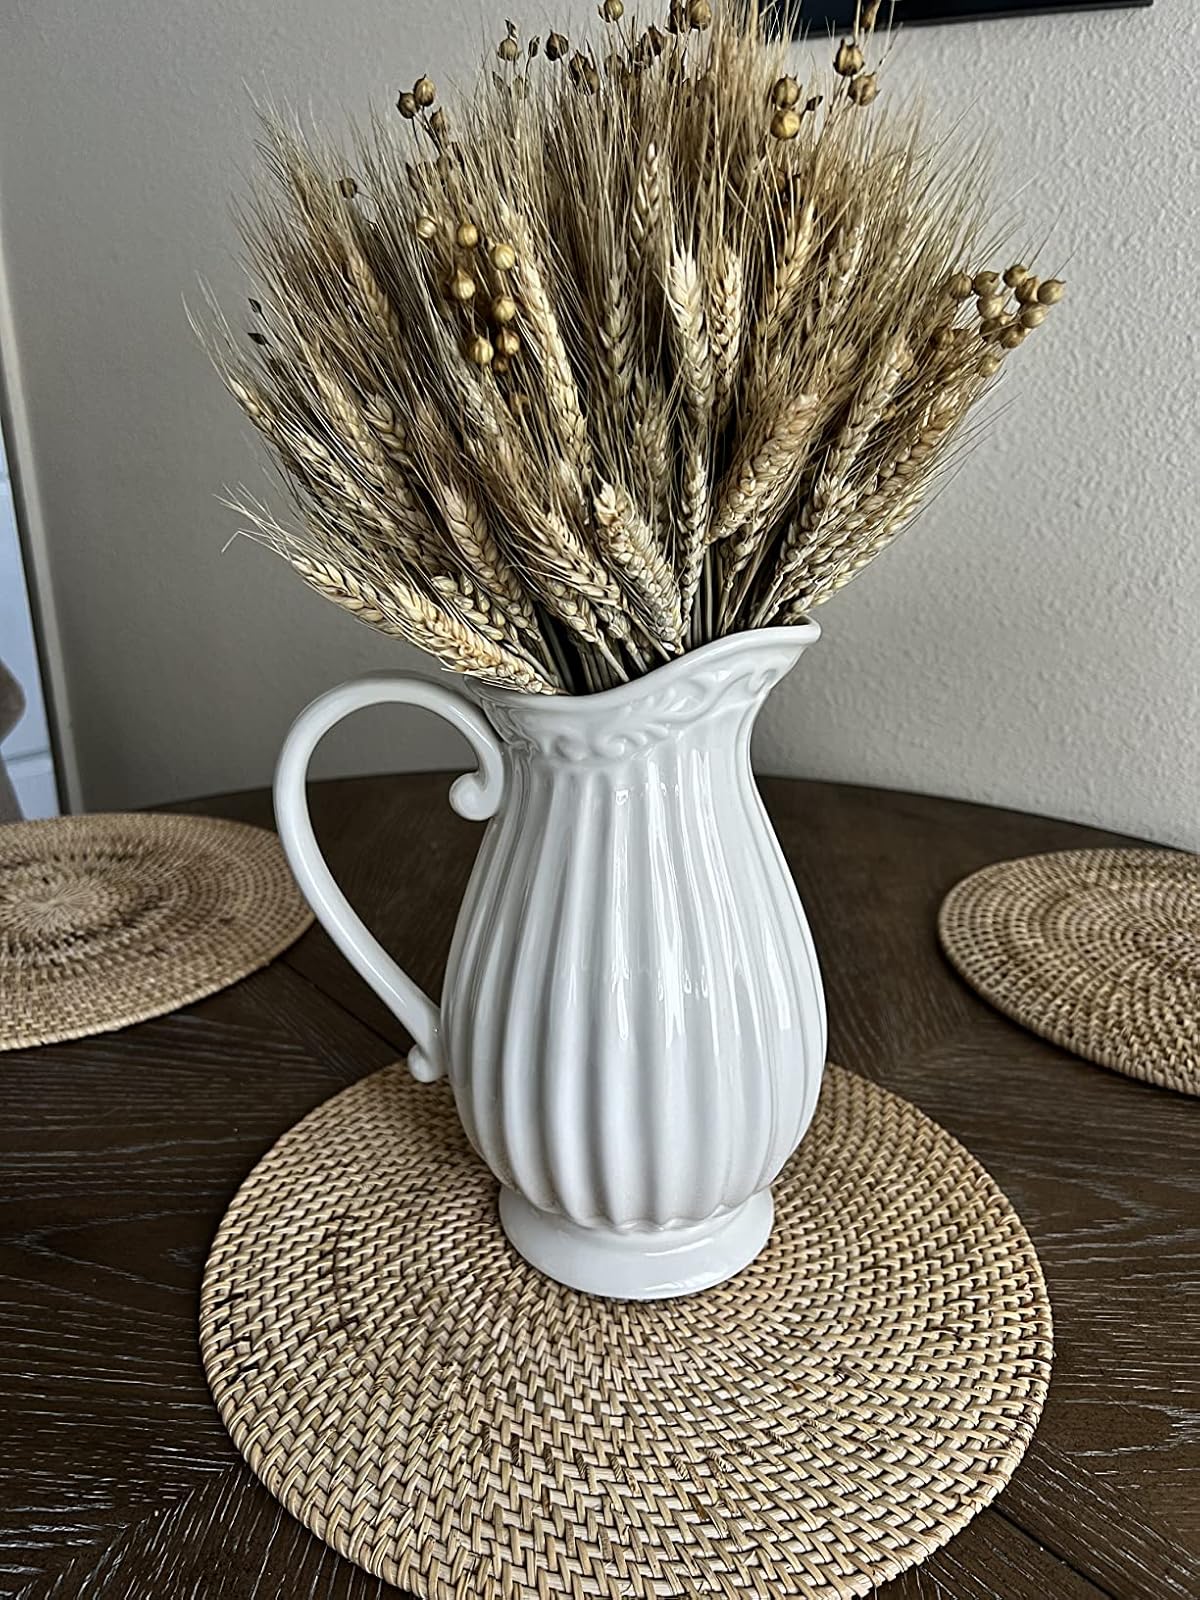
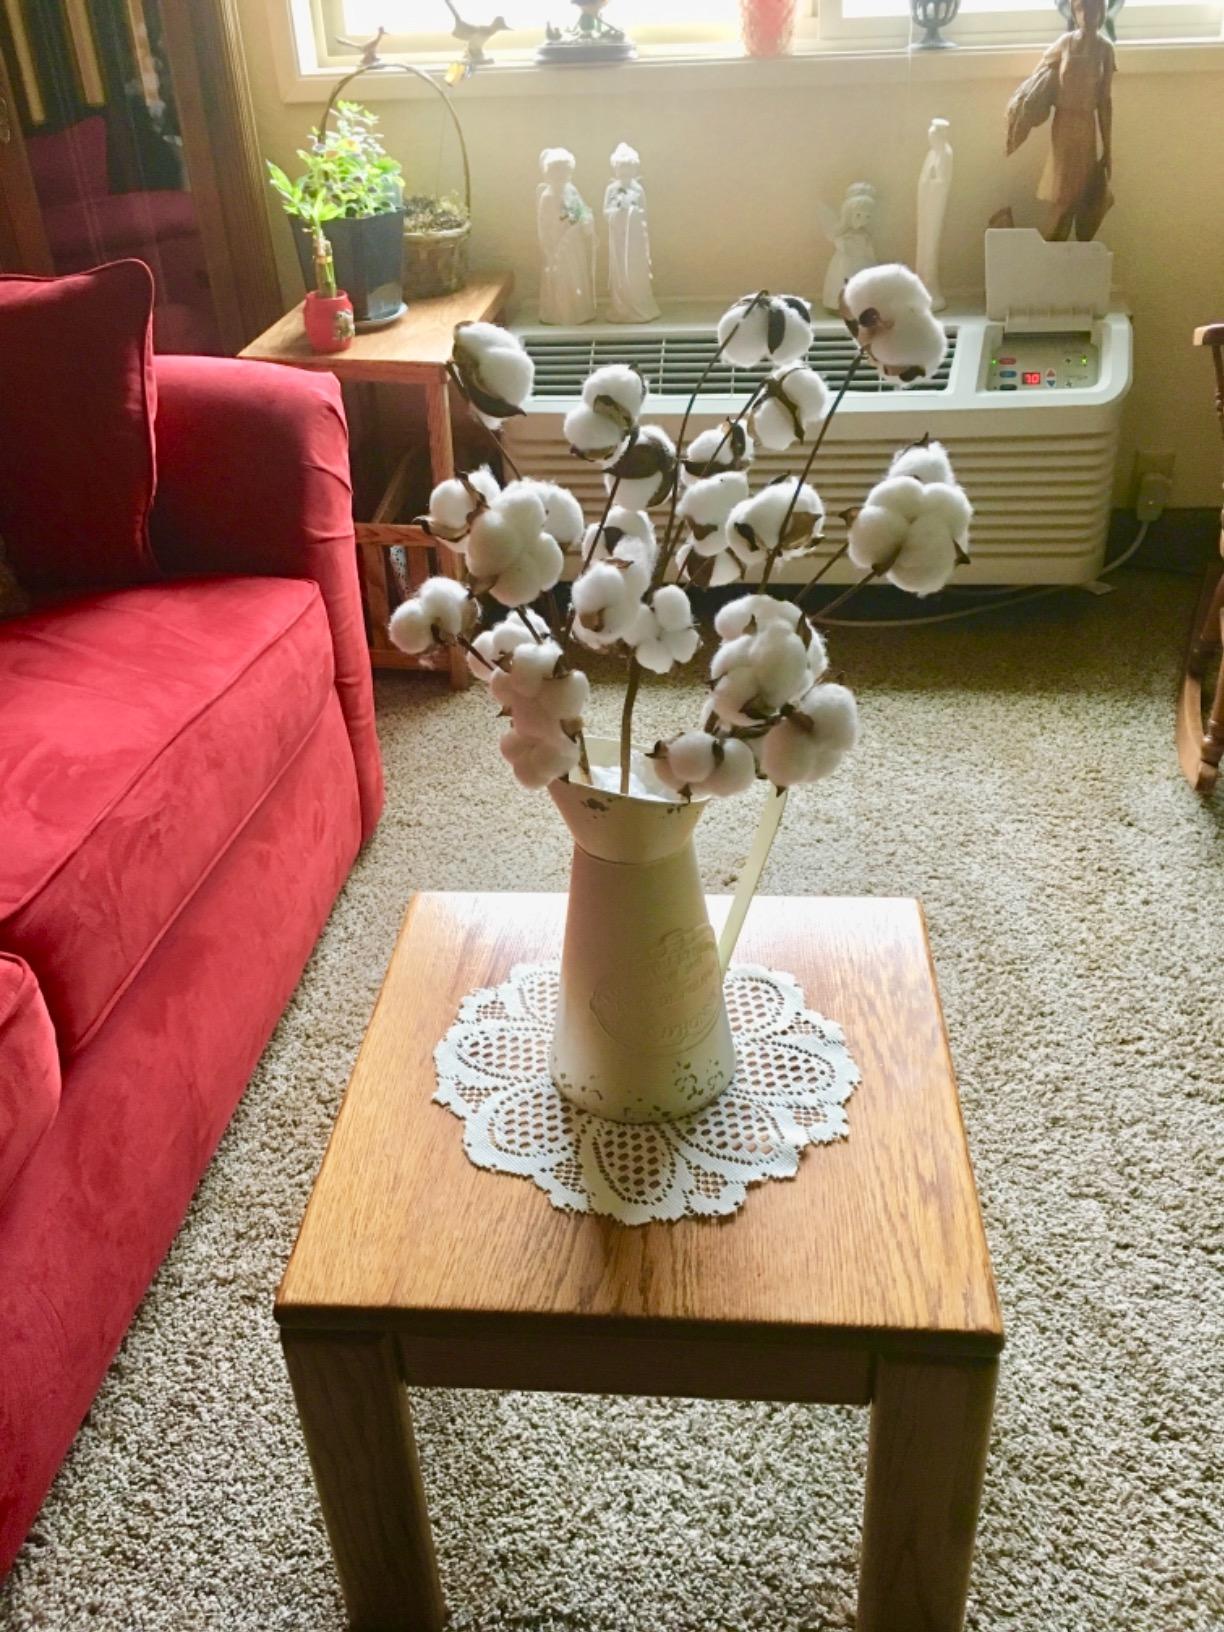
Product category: vase
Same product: no